B. S. Cunningham Company

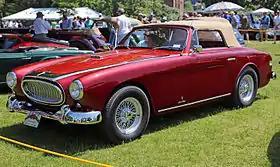
1953 Cunningham C-3 Cabriolet

The first product of the new company was the Cunningham C-1 roadster. On the design team were Cunningham, Walters, G. Briggs Weaver and Blake. Only one C-1 was built, with serial number 5101. The car was completed in late 1950, and is generally listed as from the 1951 model year.